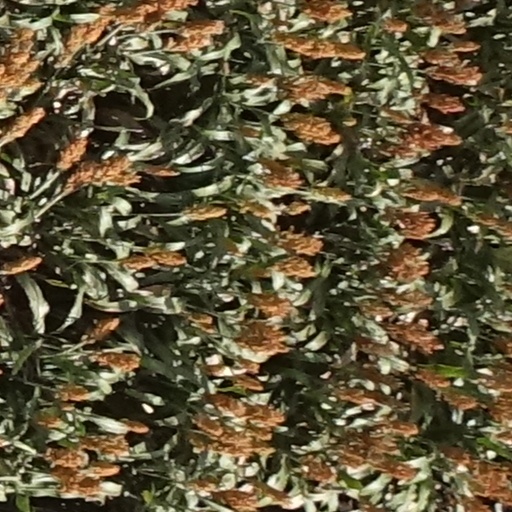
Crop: sorghum